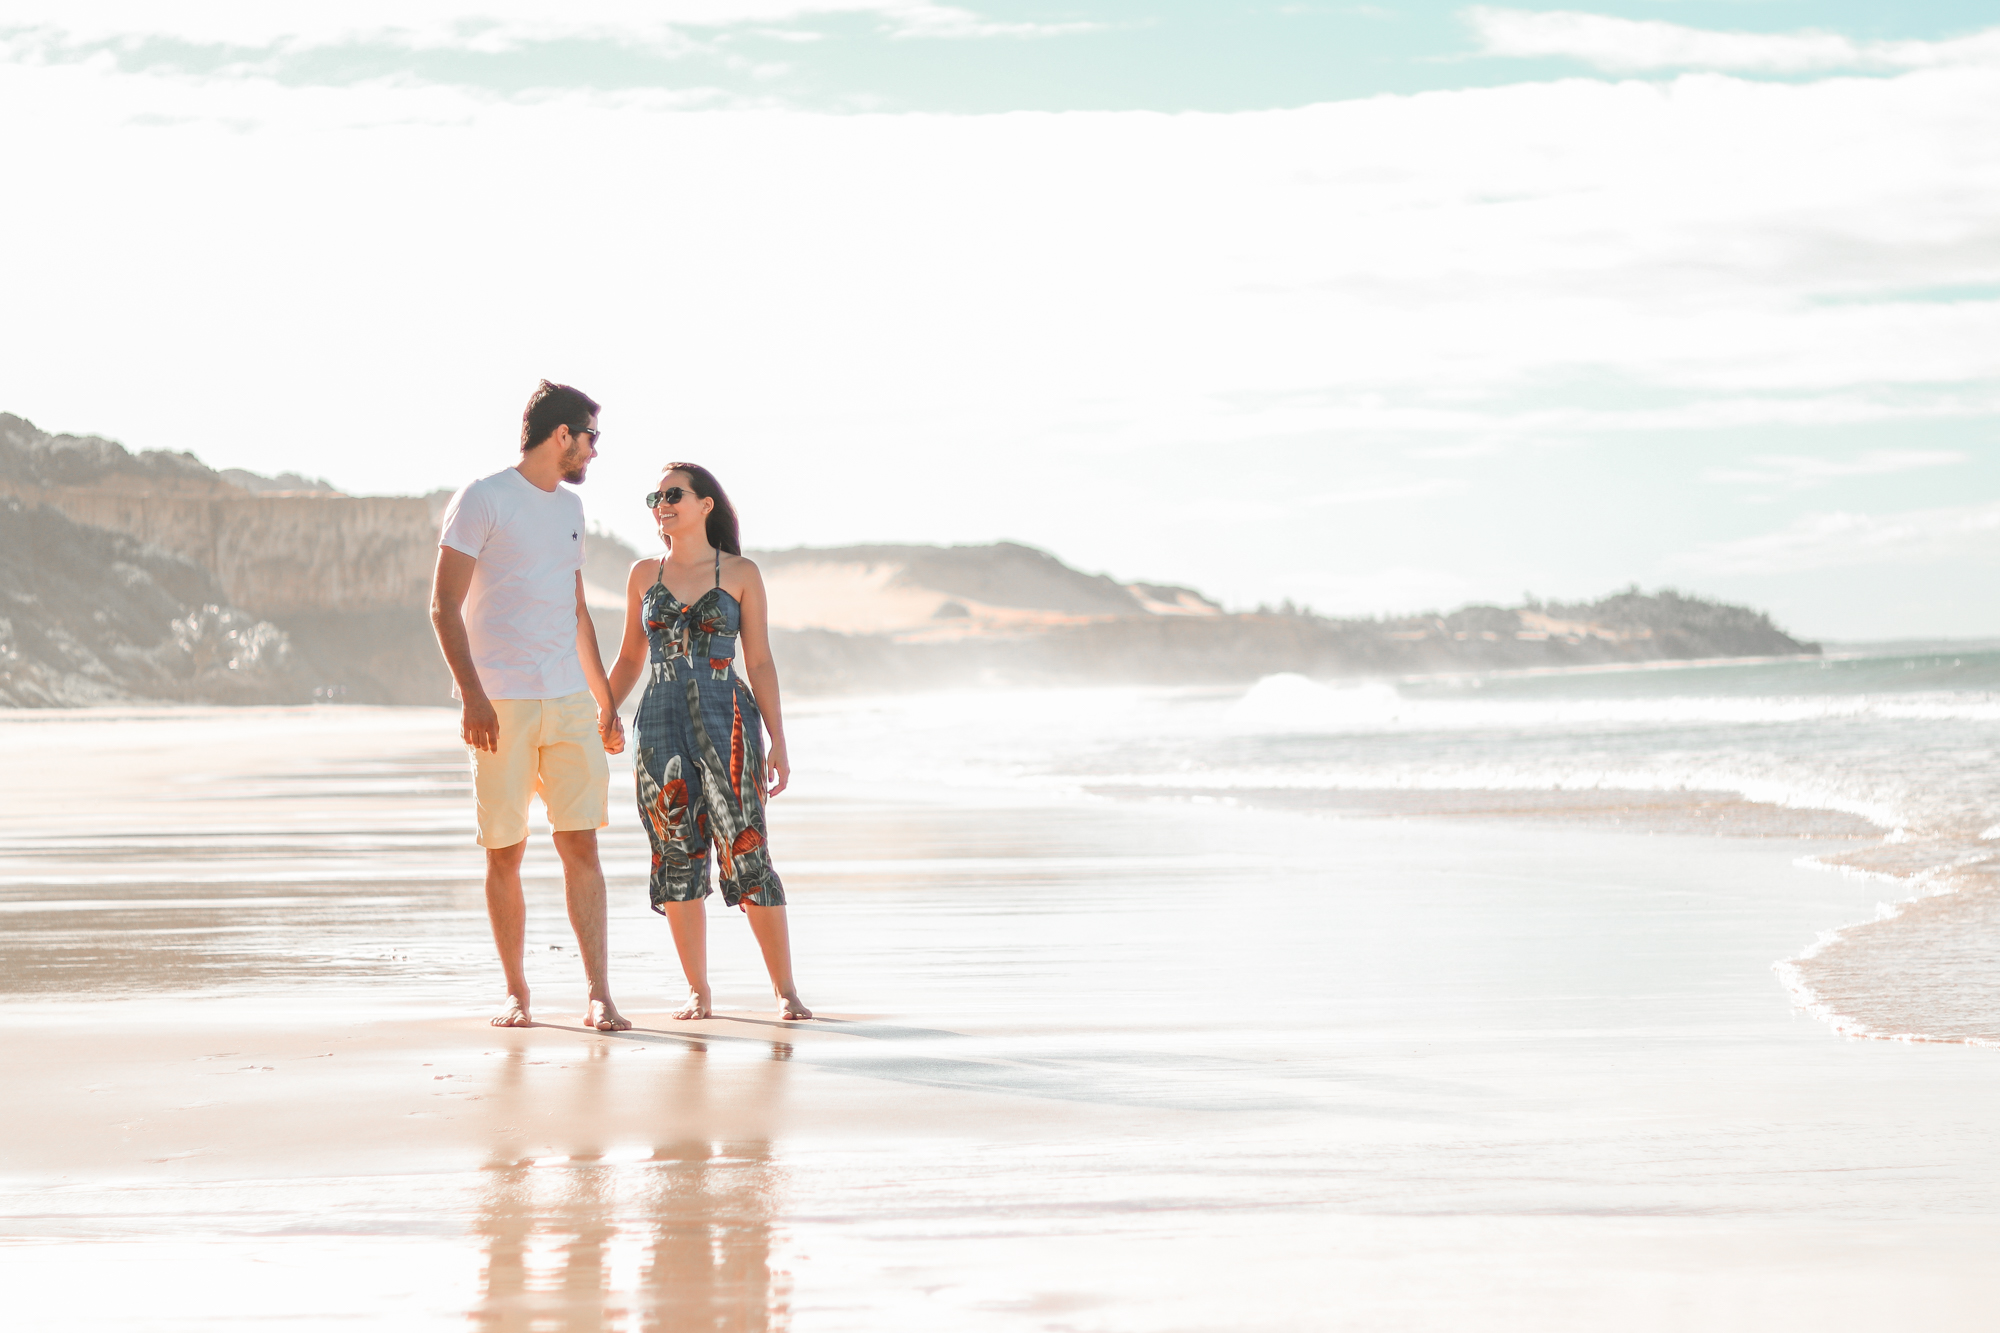
love, friend, green, beach, sun, summer, cool, girl, People on beach, People in nature, photograph, honeymoon, vacation, sky, ocean, photography, sea, coast, shore, fun, wave, dress, romance, coastal and oceanic landforms, gesture, photo shoot, happy, engagement, ceremony, holding hands, bay, travel, wind wave